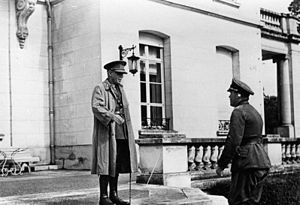
Slaget om Belgien (1940) / Slaget / Den belgiske kapitulation
Forhandling om belgisk kapitulation
Slaget om Belgien var en del af Slaget om Frankrig, den tyske offensiv i 1940 på Vestfronten. Slaget varede i 18 dage og sluttede med den tyske besættelse af Belgien efter at den belgiske hær havde kapituleret.